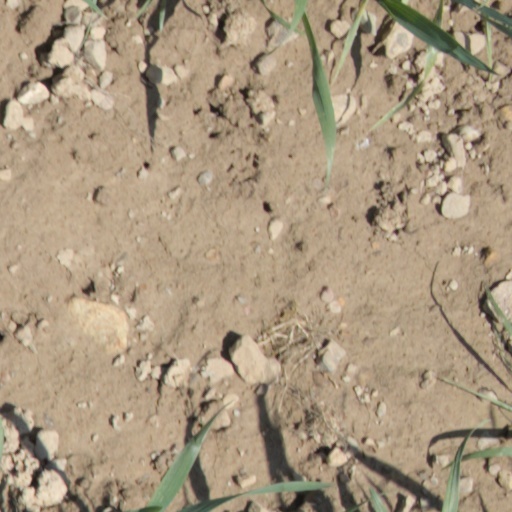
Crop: wheat